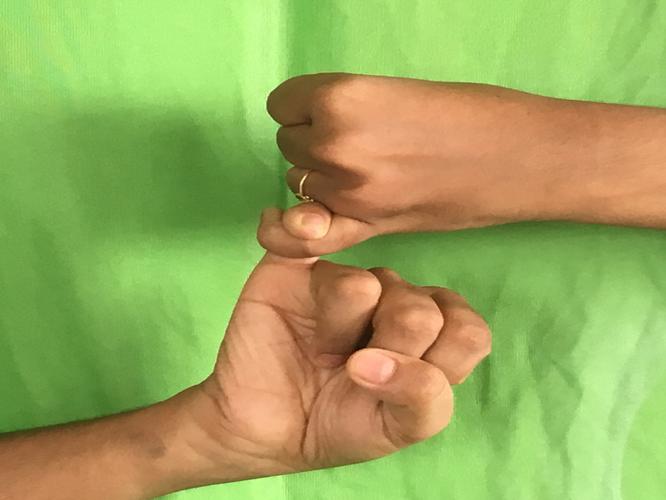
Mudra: Kilaka
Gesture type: double_hand